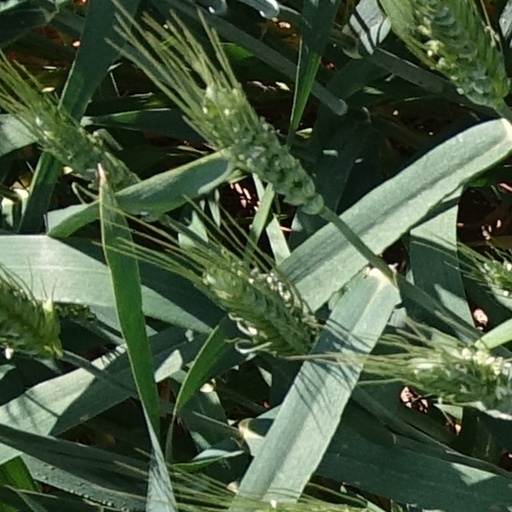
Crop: wheat